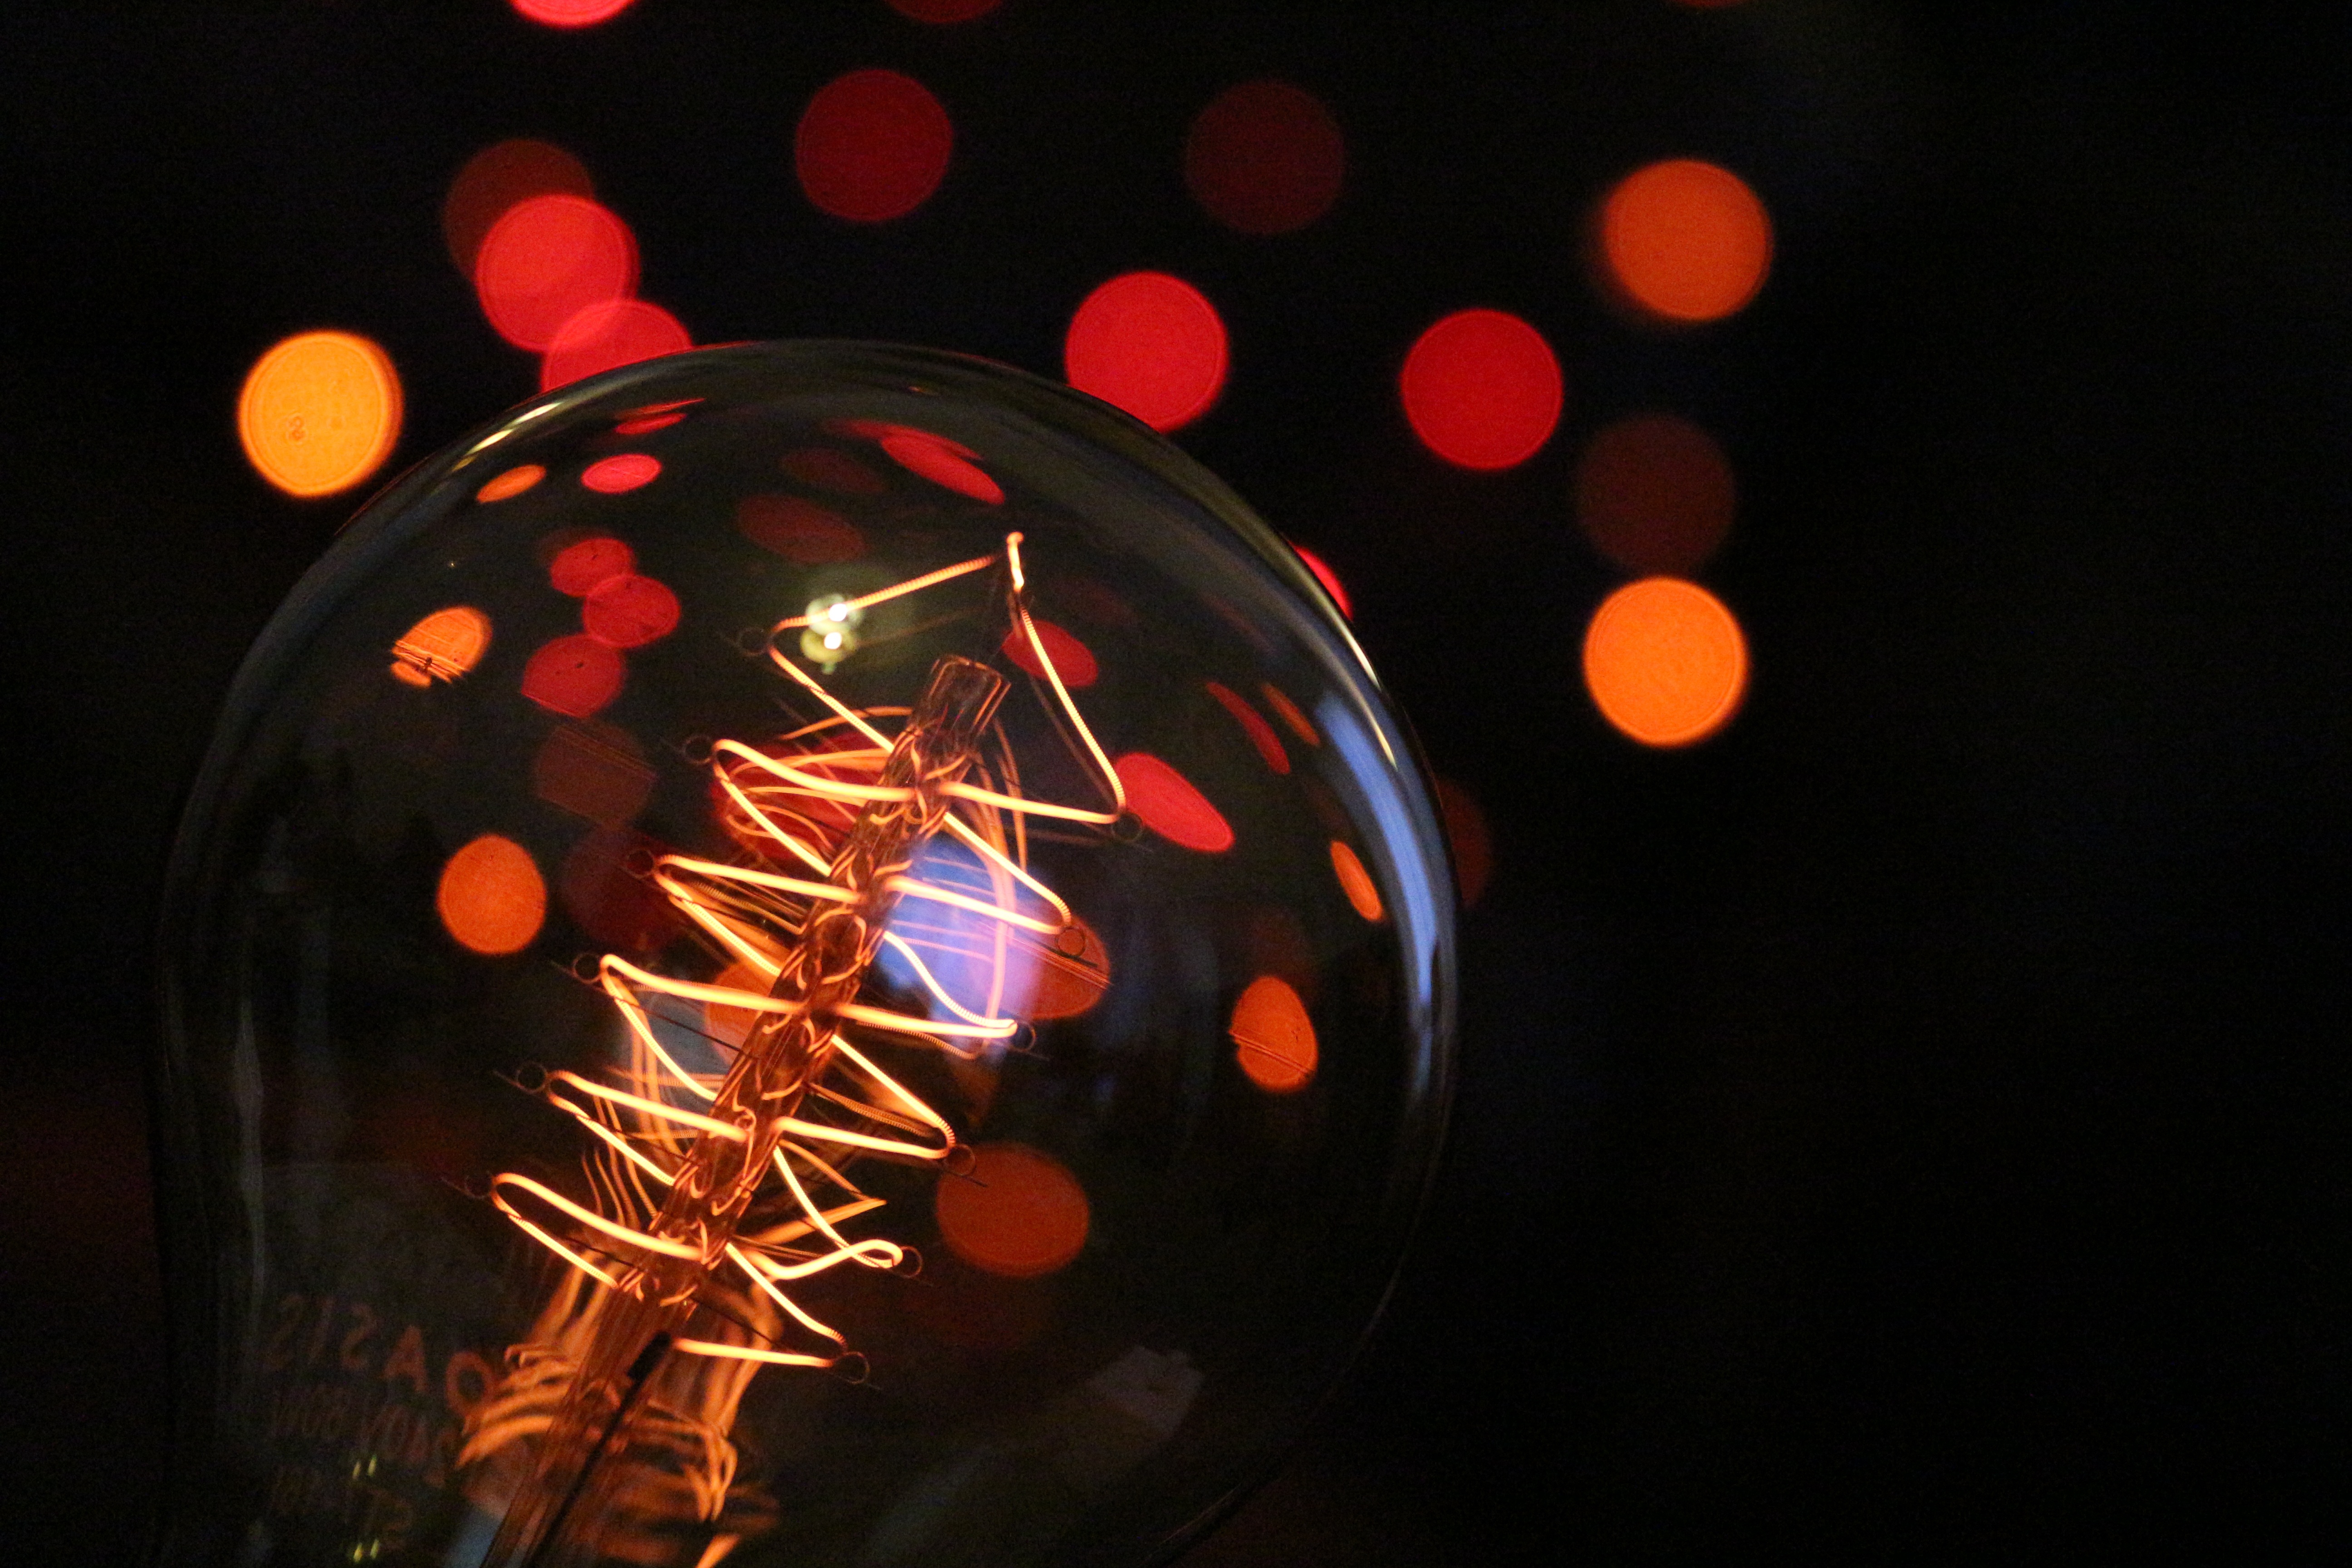
light, bokeh, glowing, night, glass, sparkler, red, bulb, color, glow, darkness, lamp, electricity, light bulb, christmas, lighting, lightbulb, filament, circle, energy, christmas decoration, creativity, bright, inspiration, light bulbs, light bulb idea